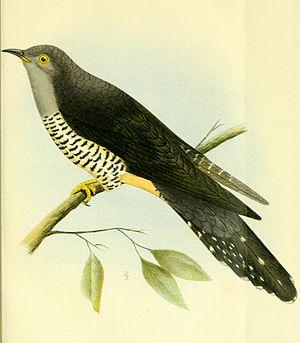
Le Coucou de Madagascar est une espèce de coucou, oiseau de la famille des Cuculidae. C'est une espèce monotypique.